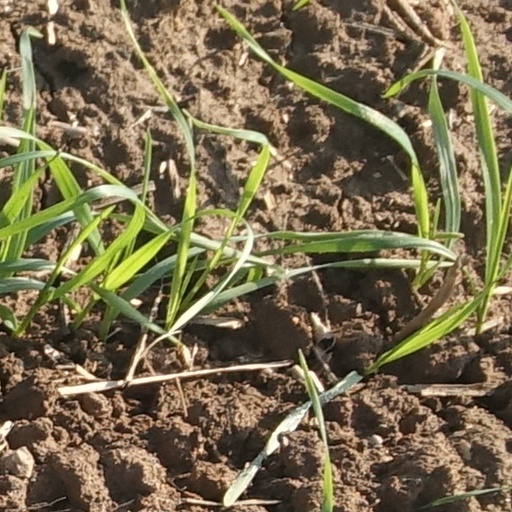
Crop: wheat